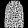
Label: Coat